Exorbitare

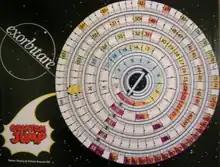
Board representing energy levels of atoms

"Exorbitare" is an abstract family game for 2–6 players in which the circular board represents the first 86 elements on the Periodic Table of the Elements from hydrogen to radon, as well as an atom's various energy levels.